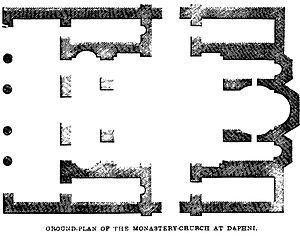
Le monastère de Daphni ou Dafni est un monastère byzantin du XIᵉ siècle bâti sur les ruines d’un premier monastère fondé au VIᵉ siècle et situé à 11 km au nord-ouest du centre d’Athènes, à mi-chemin sur la voie sacrée qui conduisait à Éleusis. Il est inscrit au patrimoine mondial de l'UNESCO depuis 1990. Fortement endommagé par un tremblement de terre en 1999, il est resté fermé plusieurs années durant les travaux de restauration, mais est maintenant rouvert au public.